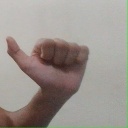
अक्षर: त